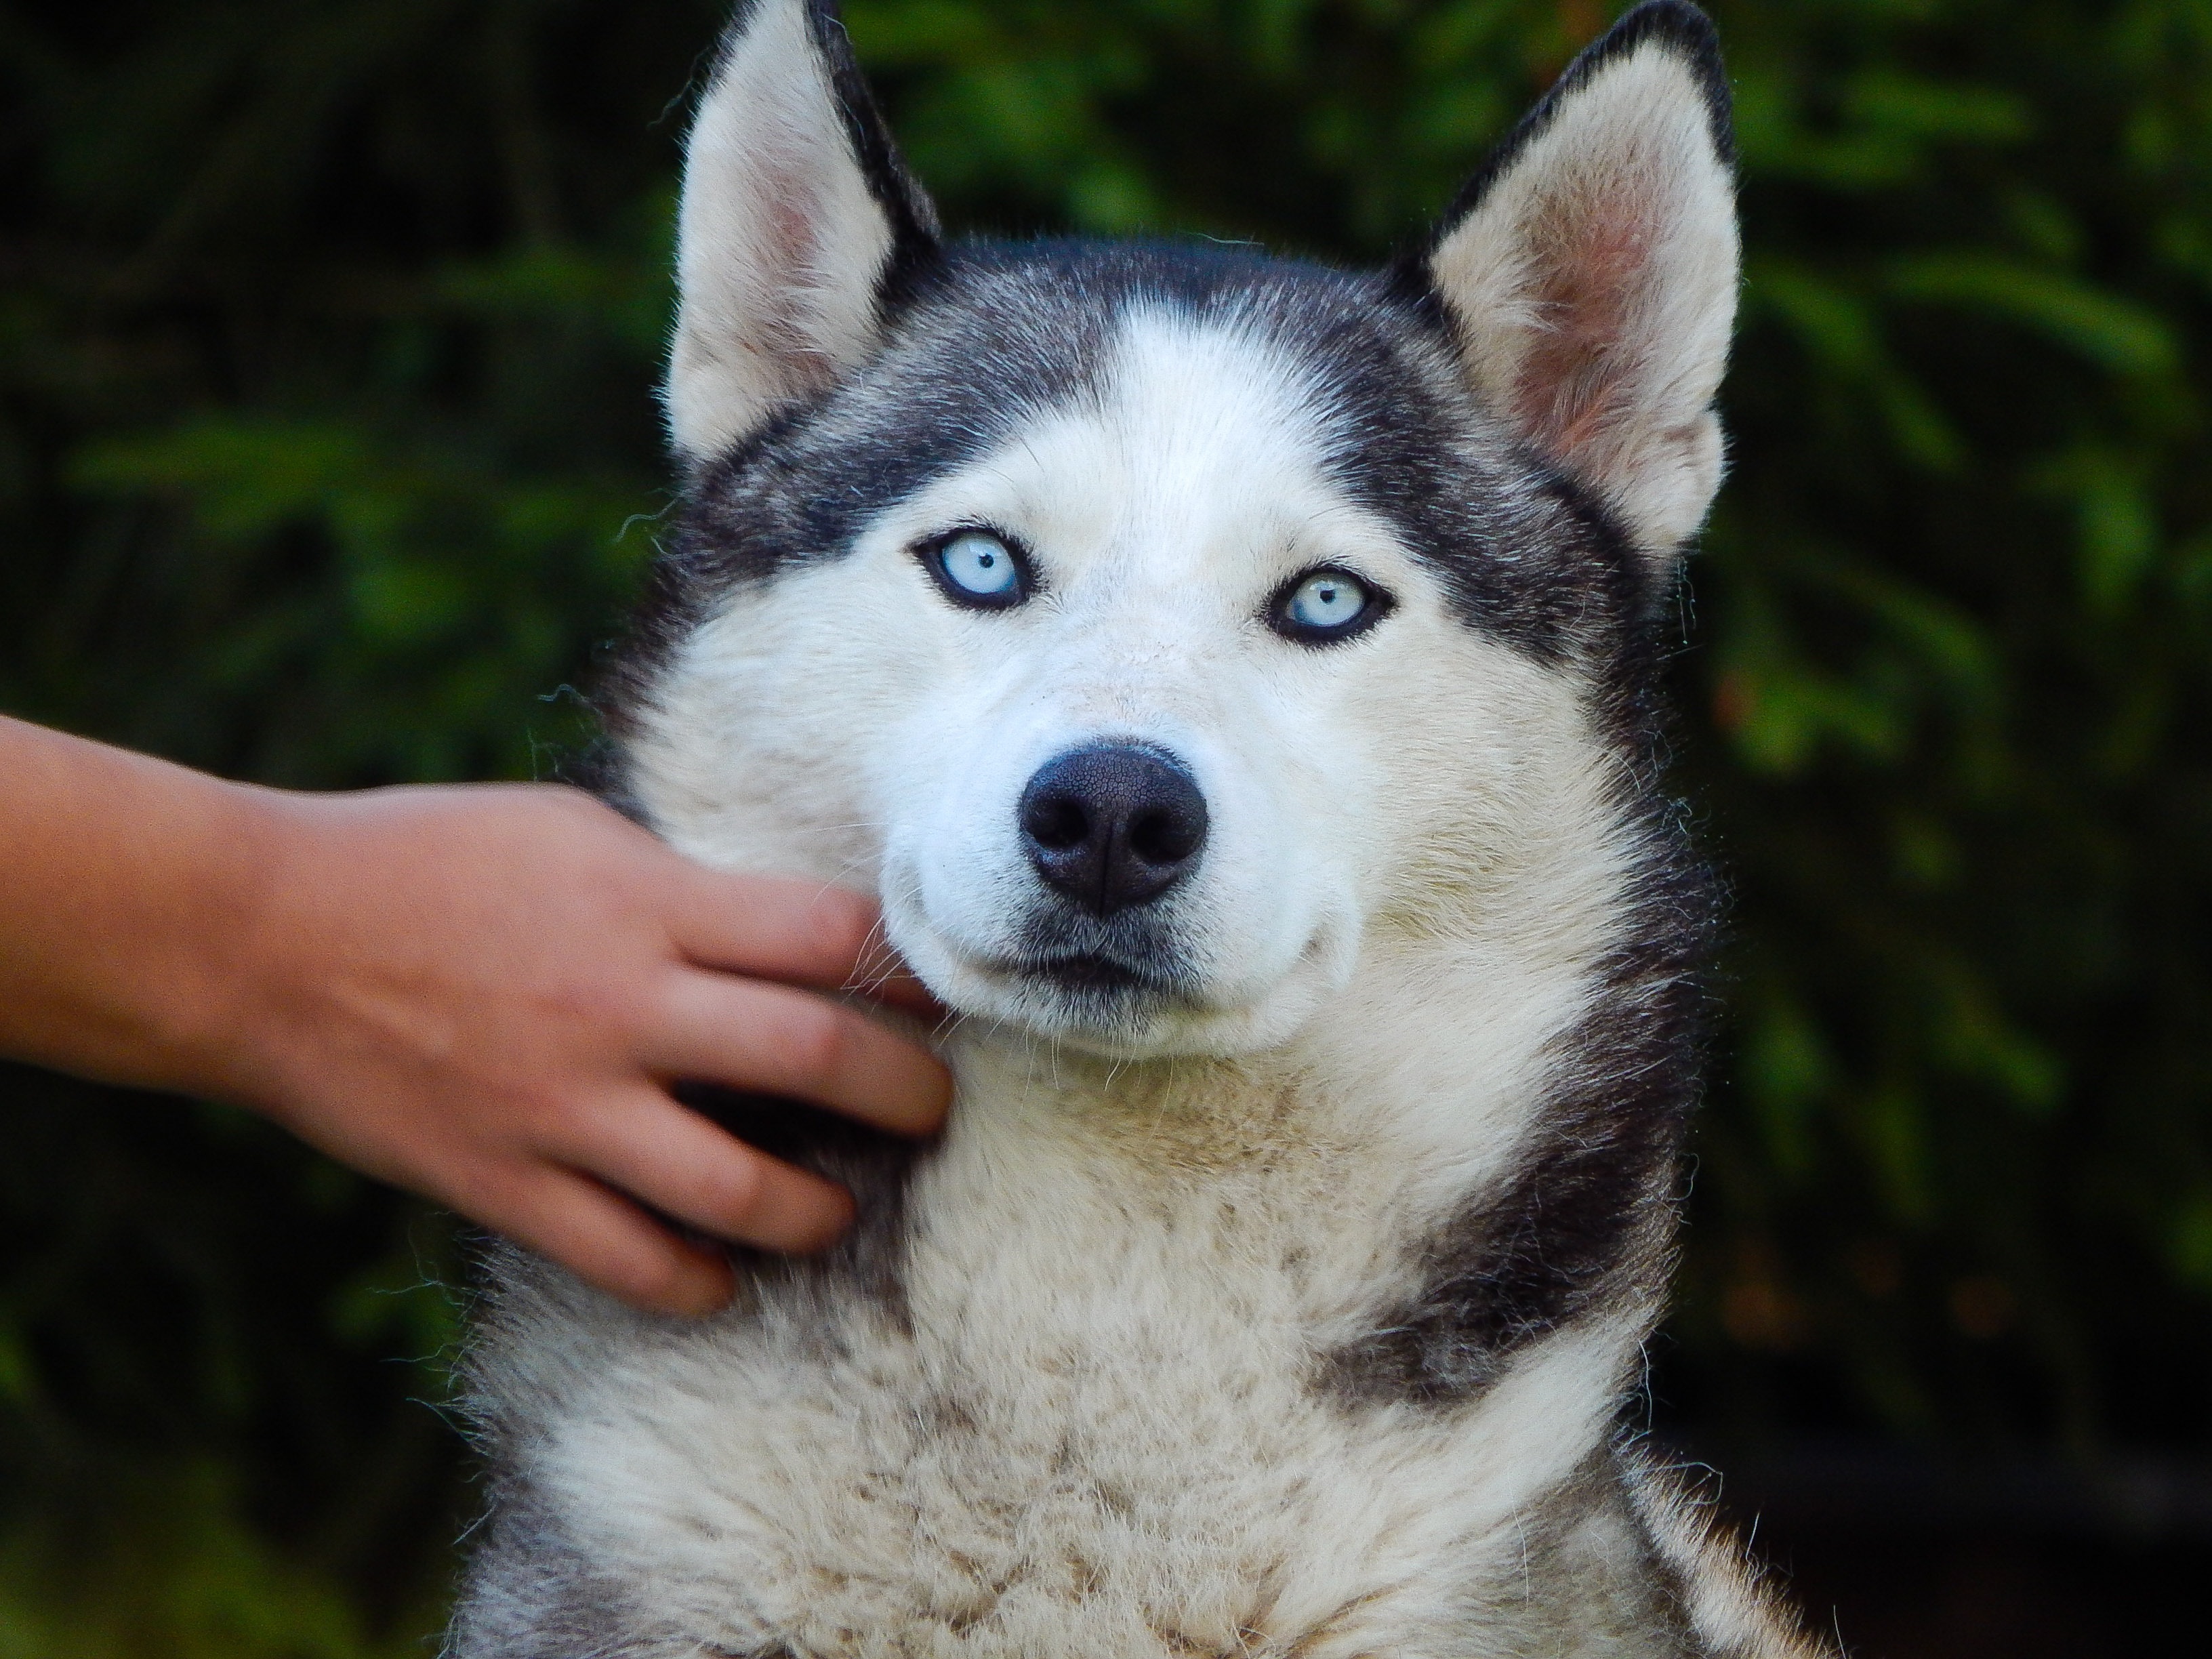
dog, mammal, vertebrate, dog breed, sled dog, akita inu, siberian husky, alaskan malamute, shikoku, dog like mammal, saarloos wolfdog, carnivoran, dog breed group, greenland dog, east siberian laika, west siberian laika, j mthund, tamaskan dog, northern inuit dog, native american indian dog, miniature siberian husky, alaskan klee kai, russo european laika